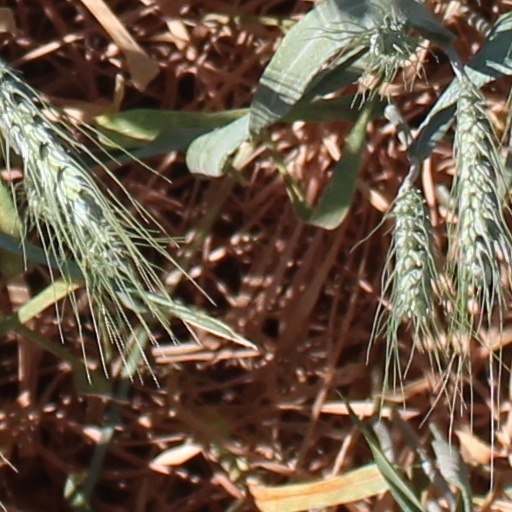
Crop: wheat